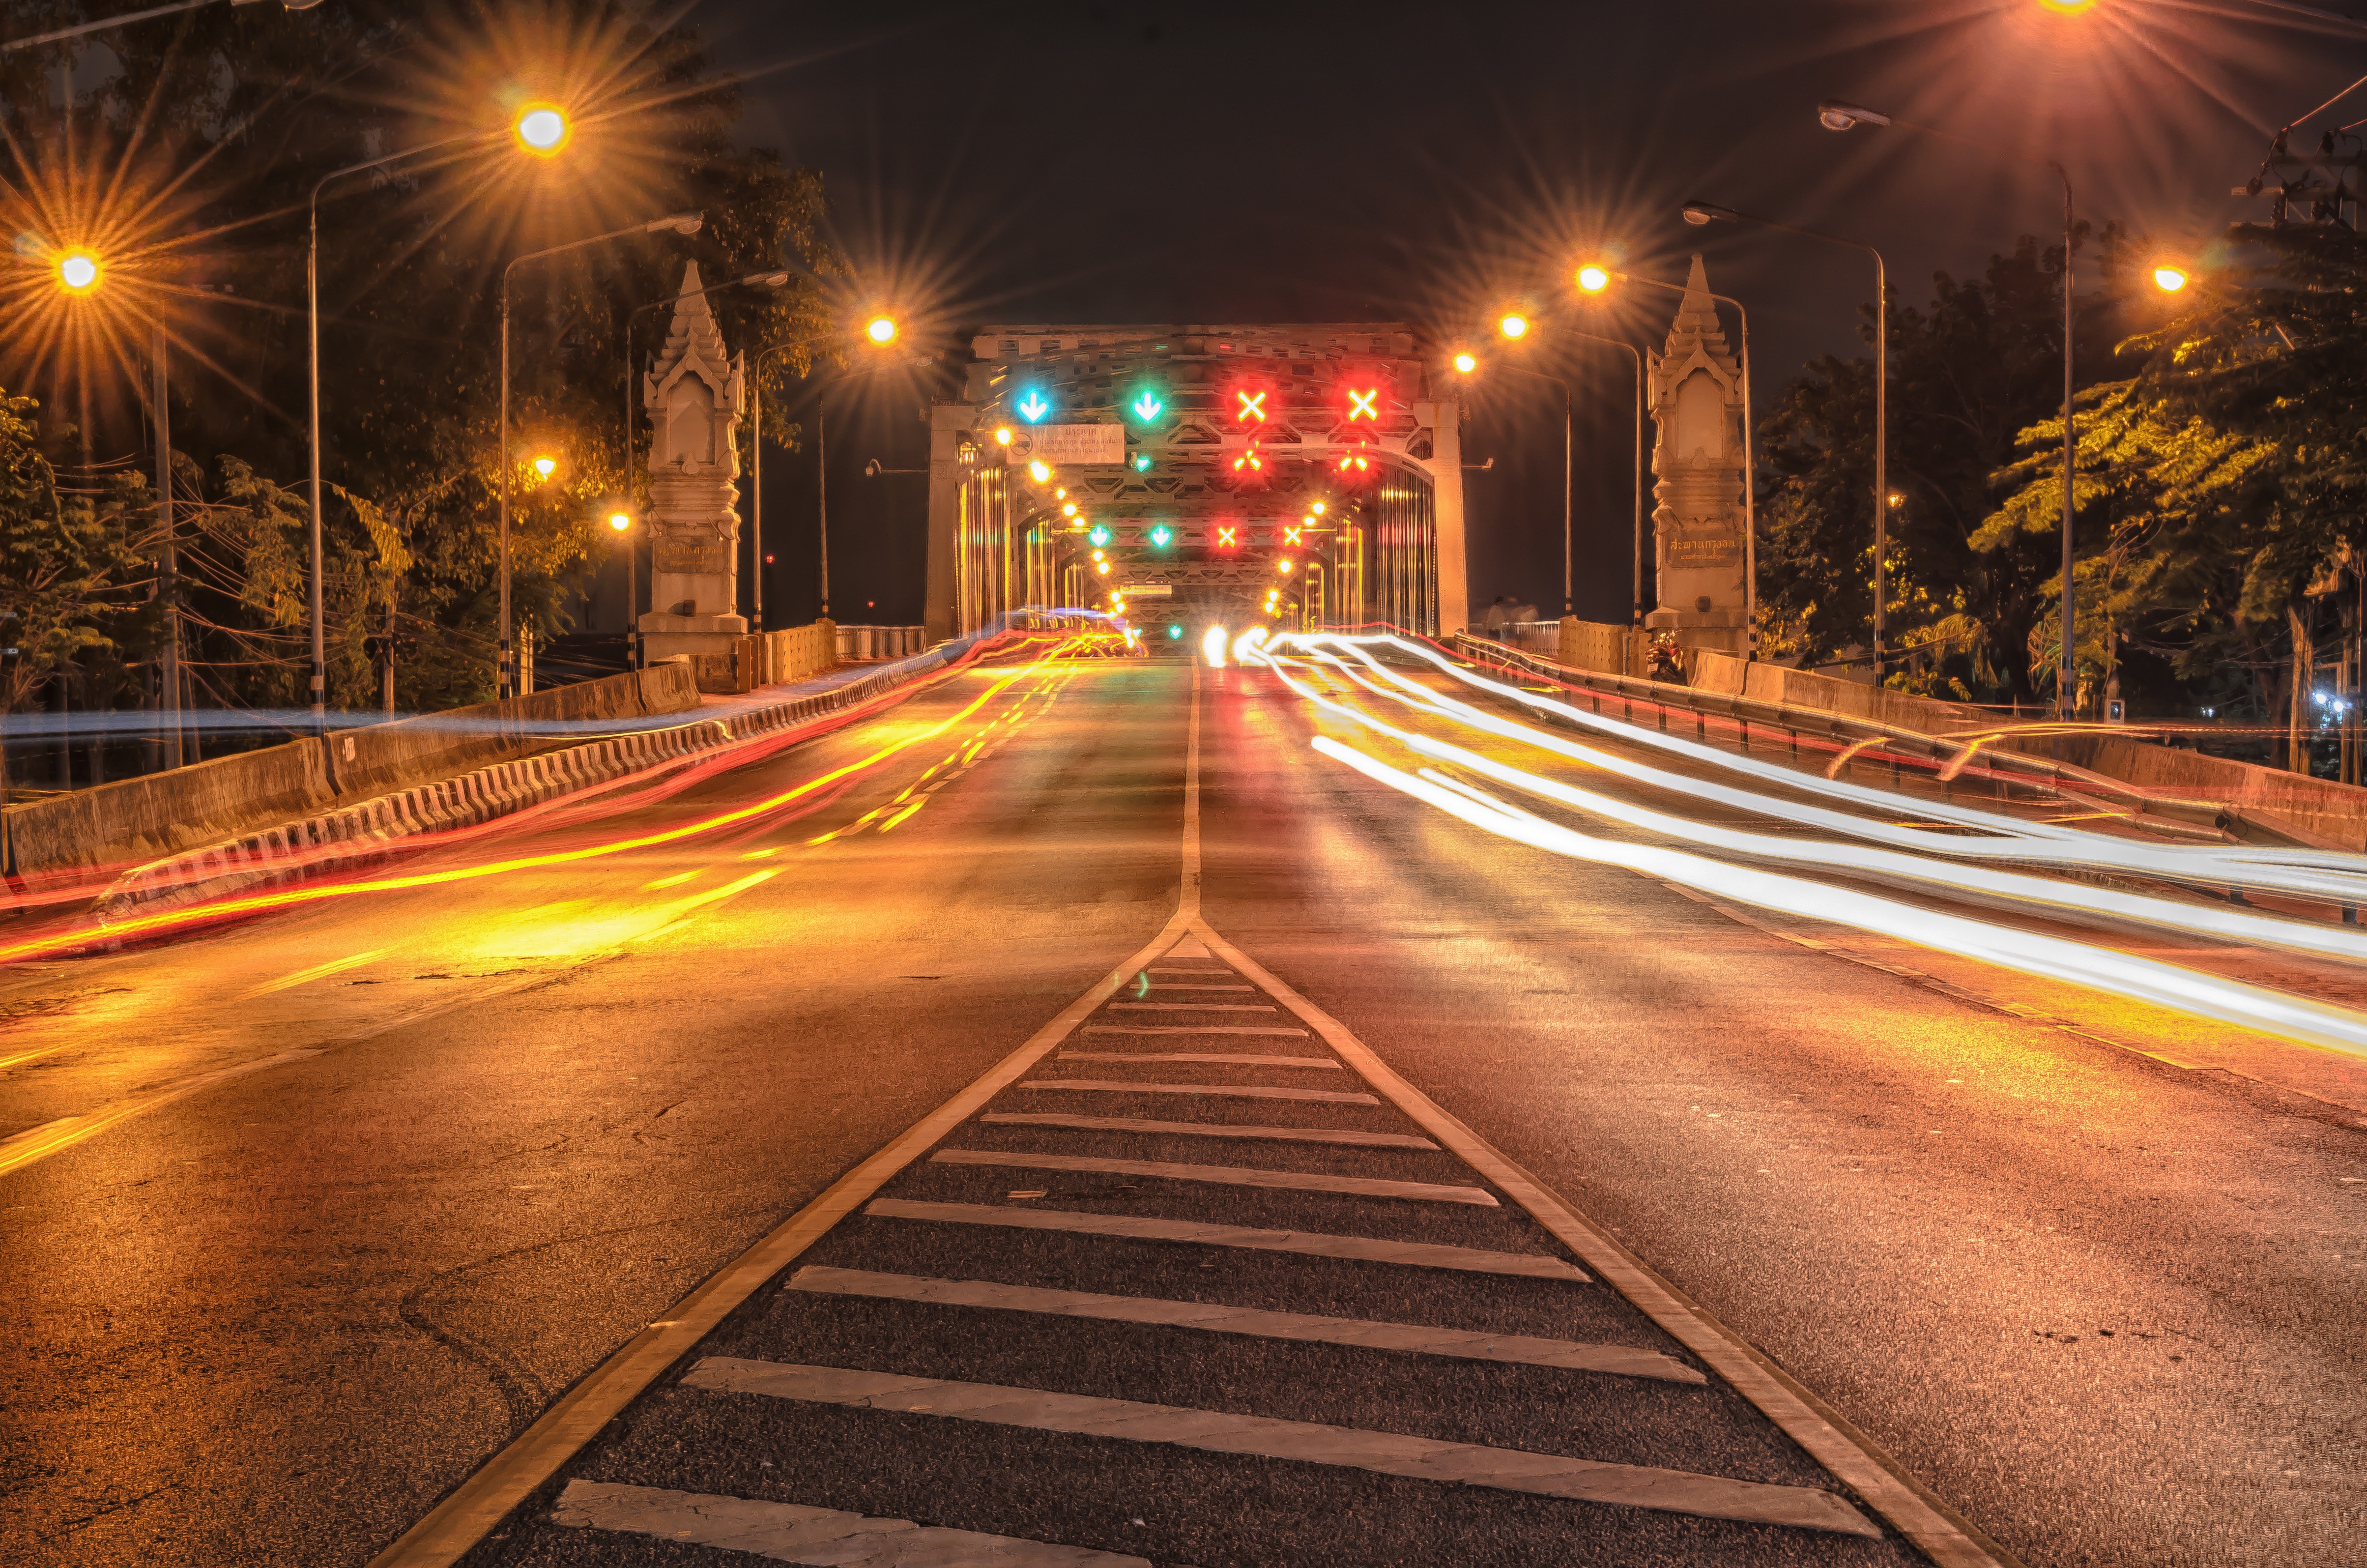
light, road, bridge, night, cityscape, evening, darkness, lane, lighting, infrastructure, slow shutter, bridge construction long exposure